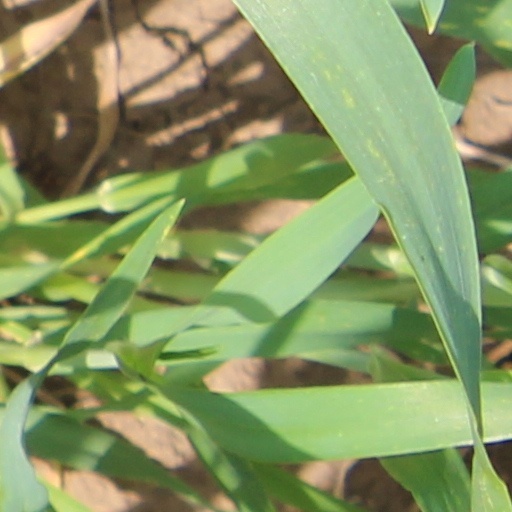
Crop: wheat